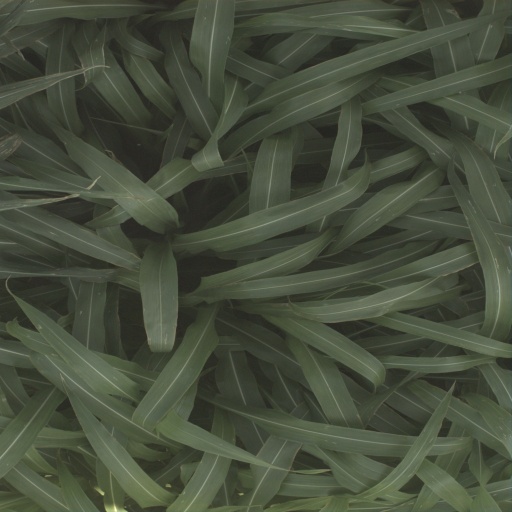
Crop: sorghum